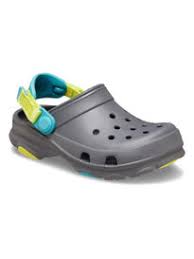
Label: Clog